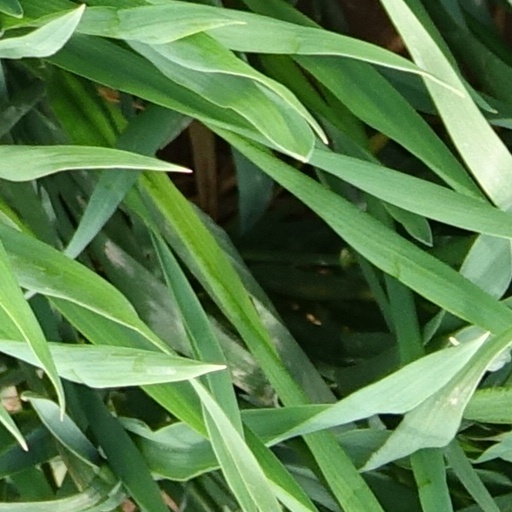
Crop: wheat